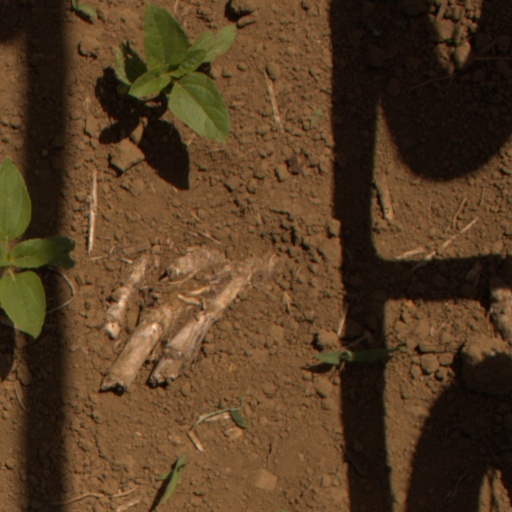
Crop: Jerusalem artichoke